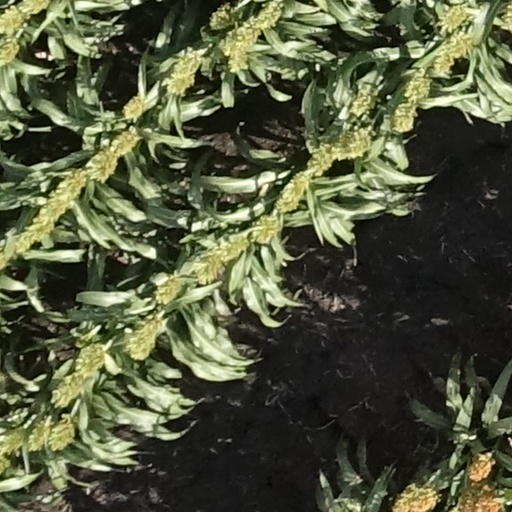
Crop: sorghum